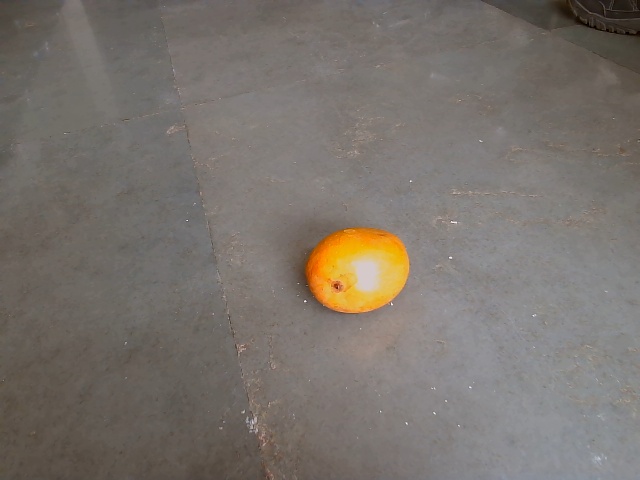
Label: Ripe_Mango